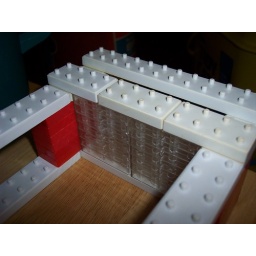
I also added support for the end window wall so it would not fall over so easy.